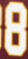
Number: 8